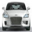
Label: automobile